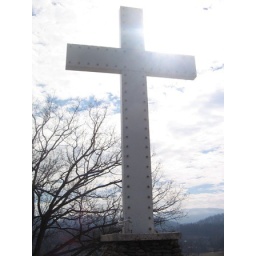
the sun coming in over the cross at the top of the mountain at lake j.